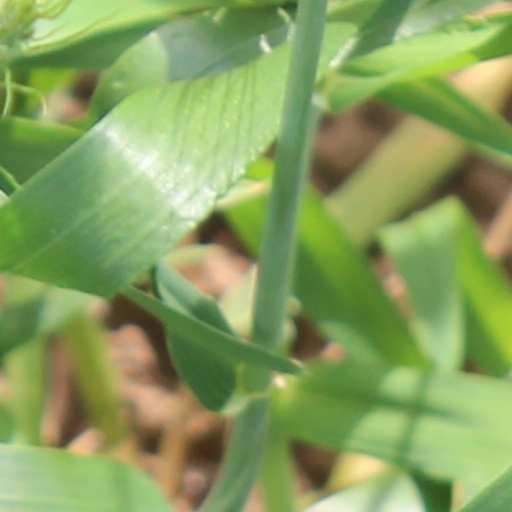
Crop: wheat